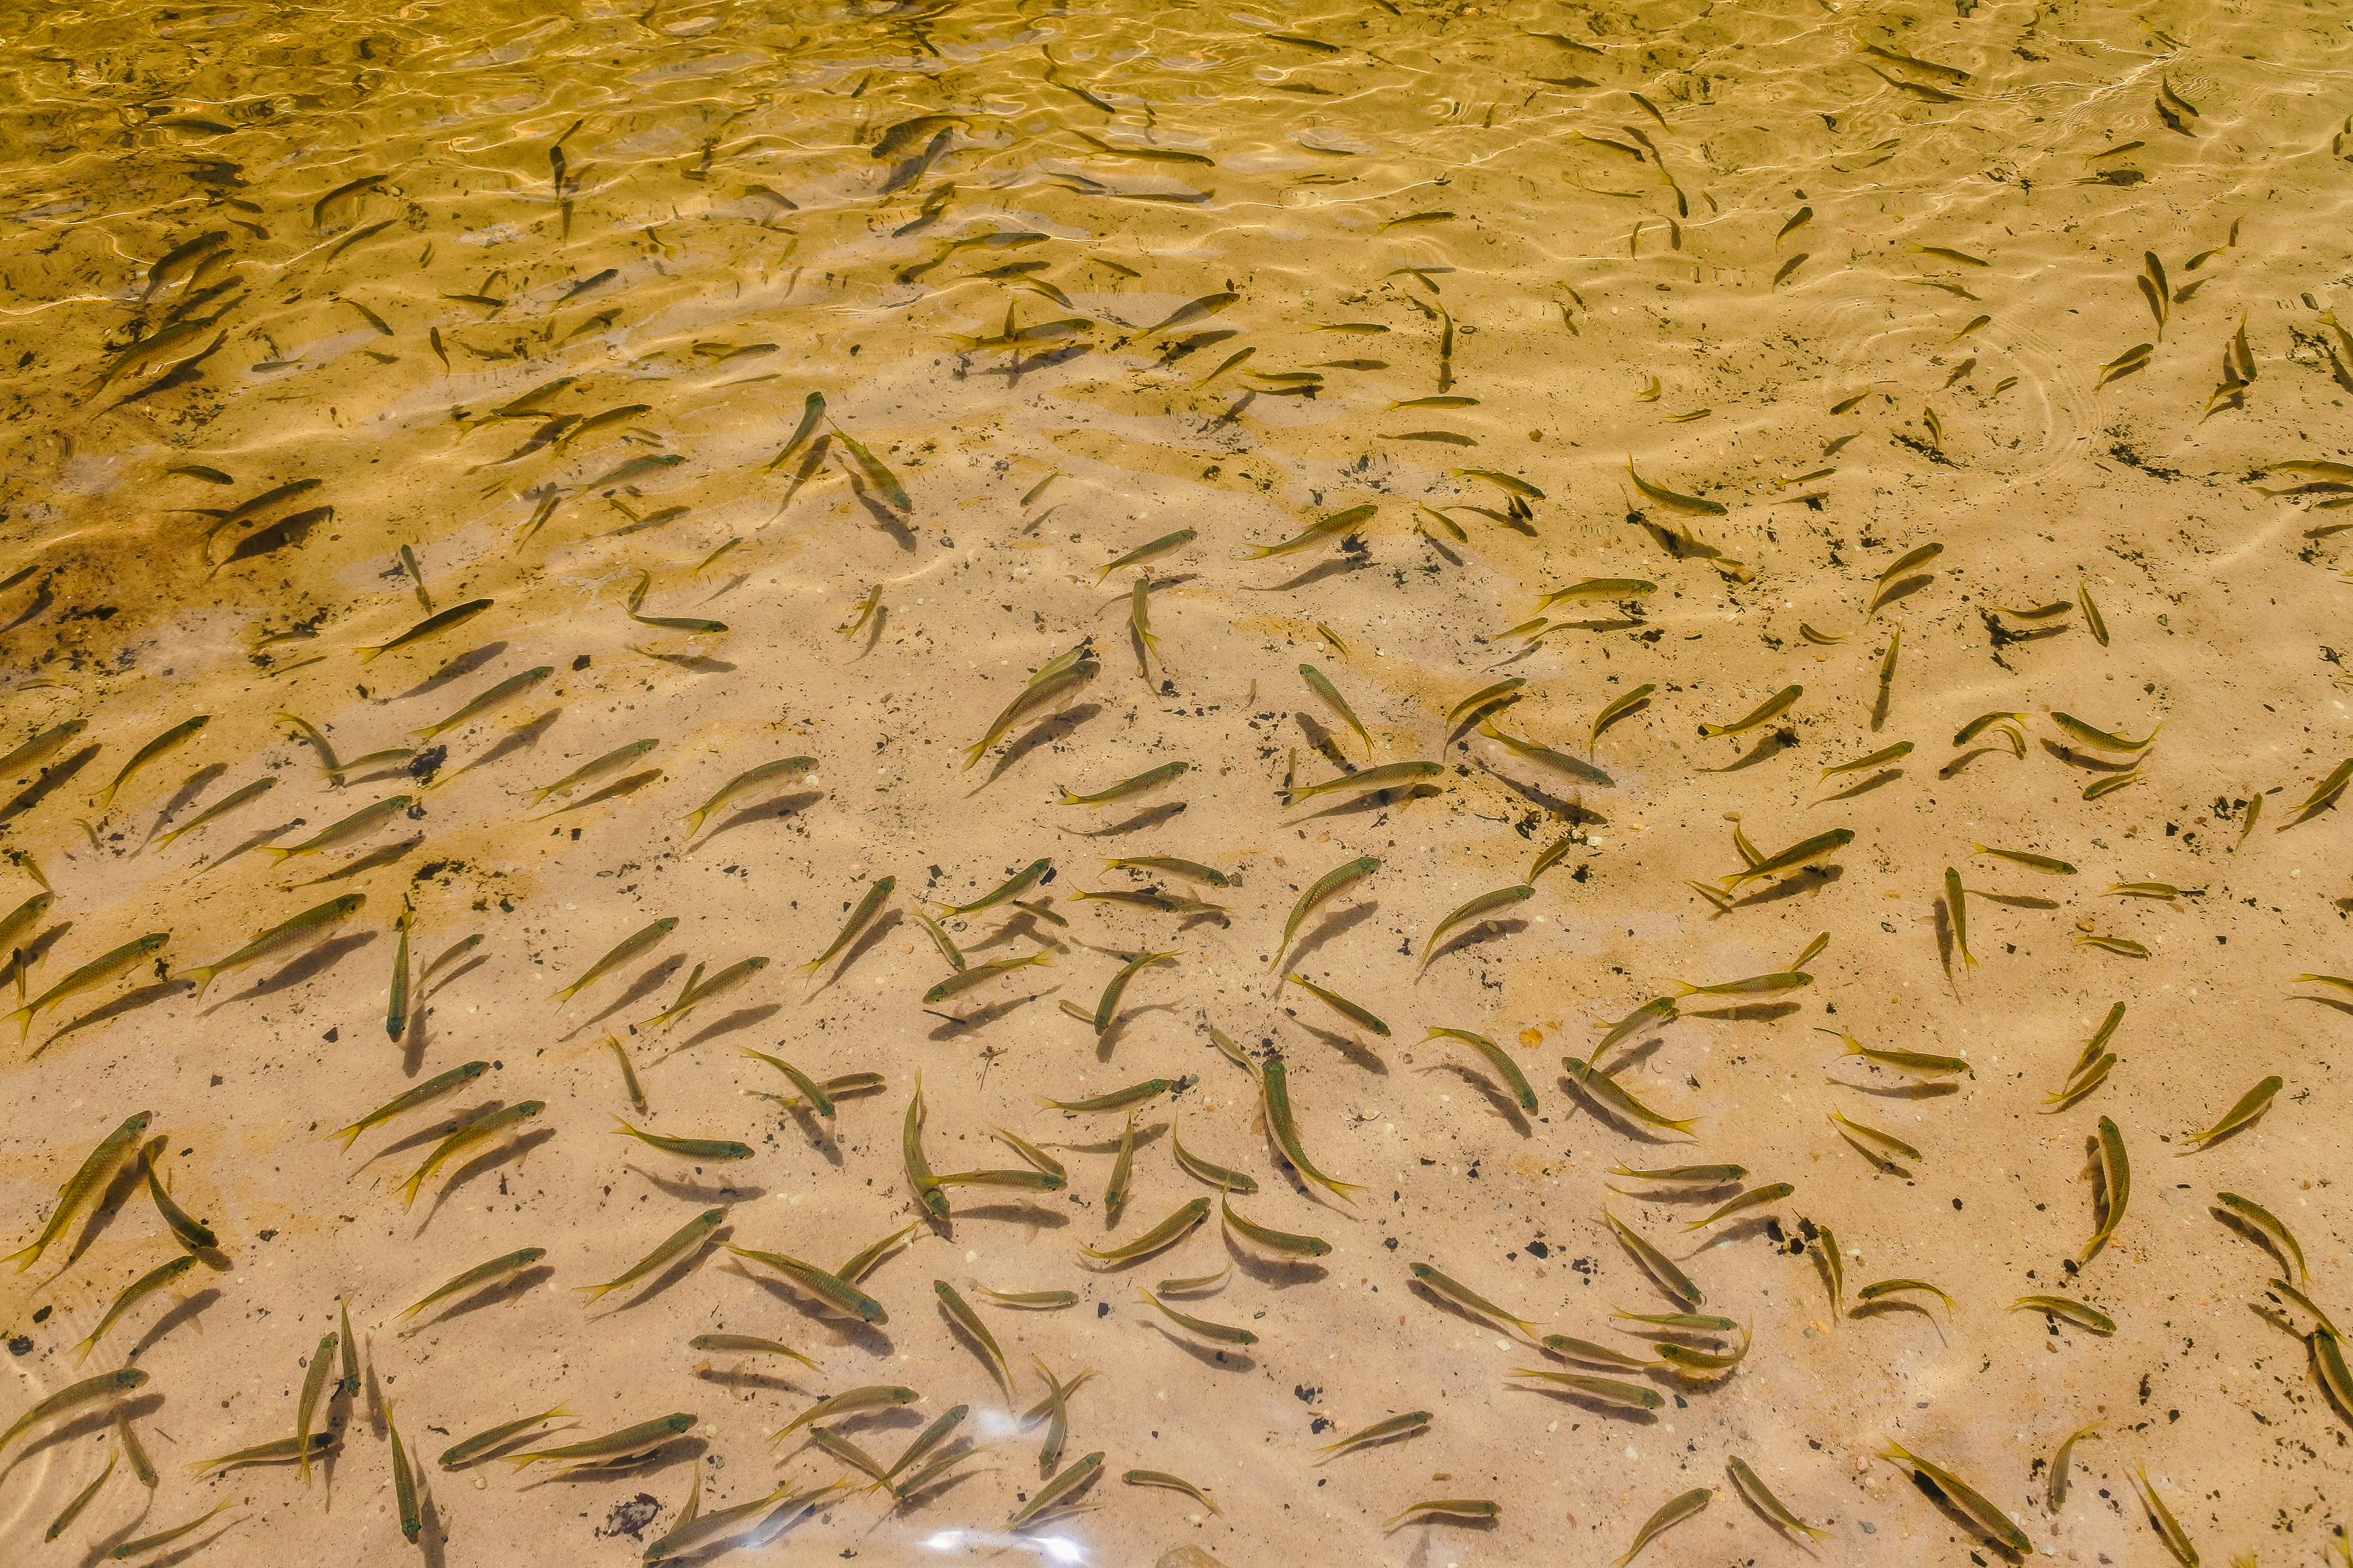
beauty, freshness, inside, scenic, amazing, beautiful, mountain, view, russia, white, bak teo, thailand, landmark, cave, natural, tree, thai, water, highest, light, background, wilderness, jungle, forest, tourism, holiday, summer, rock, fall, waterfall, national, highest waterfall, park, phu chong, green, nature, huai luang, relax, wet, leaf, stone, outdoor, tropical, foliage, khao, river, fresh, travel, wild, landscape, grass, plant, pattern